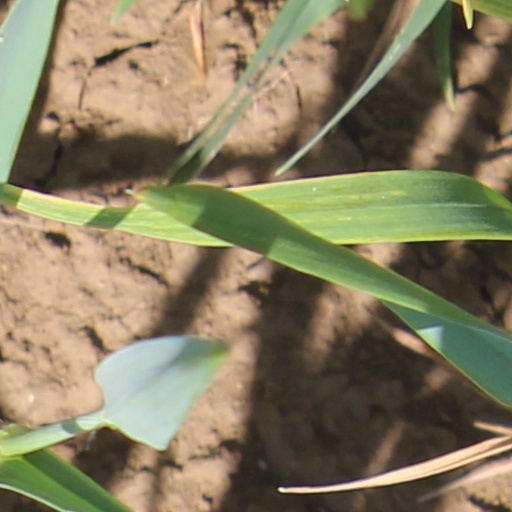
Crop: wheat